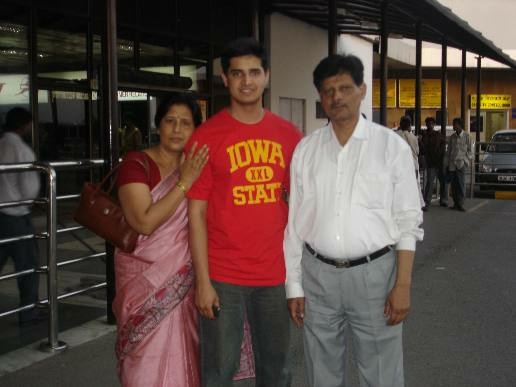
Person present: Yes